Yuri Stepanov (actor)

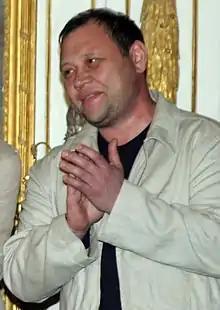
Stepanov in 2004

Yuri Konstantinovich Stepanov (7 June 1967 – 3 March 2010) was a Russian film and theatre actor who worked at the Theater workshop of Pyotr Fomenko. He was a winner of several theatrical awards and appeared in productions of the Pyotr Fomenko Workshop, as well as a number of television series.